Timor-Leste at the 2018 Winter Olympics

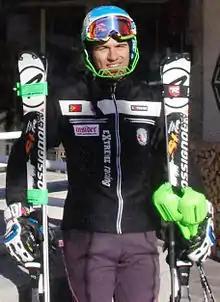
Yohan Goutt Gonçalves competed in alpine skiing as the only athlete representing Timor-Leste.

Timor-Leste qualified one male athlete. This was the second consecutive Winter Olympics appearance for Yohan Goutt Gonçalves, who also competed for the country in the 2014 Winter Olympics. He was the first and only Winter Olympics participant from Timor-Leste in the previous Games.